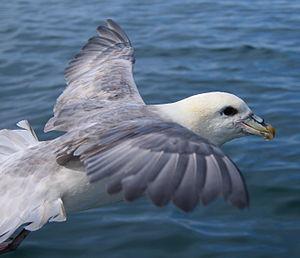
Fulmar boréal en vol. Hrvatski: Let. 日本語: 白色型.
Saint-Kilda est un archipel écossais, isolé dans l'océan Atlantique et situé à 64 km à l'ouest-nord-ouest de l'île de North Uist et à 163 km à l'ouest des côtes écossaises, sur l'île de Grande-Bretagne. Faisant partie de la division administrative de l'archipel des Hébrides extérieures, il en contient les îles les plus à l'ouest. L'île principale est Hirta, dont les falaises maritimes sont les plus hautes du Royaume-Uni. La population de l'archipel, de langue gaélique, devint inférieure à 100 habitants après 1851 et n'a probablement jamais dépassé 180. Elle fut entièrement évacuée à sa propre demande en 1930 et les seuls habitants sont désormais des militaires.